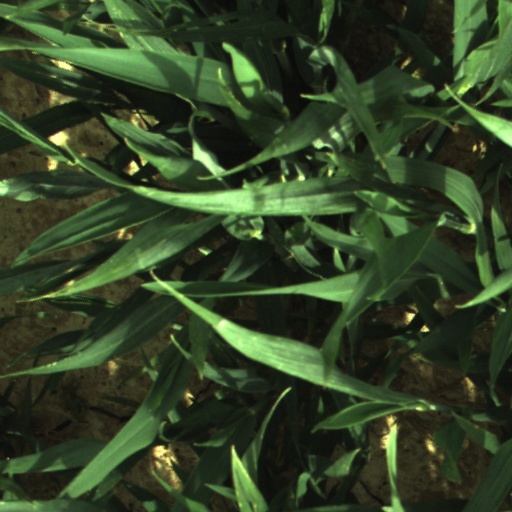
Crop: wheat